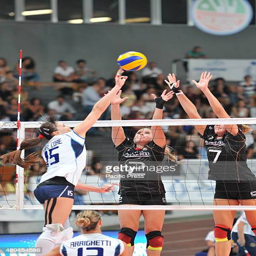
country took on country in a women 's volleyball friendly match played